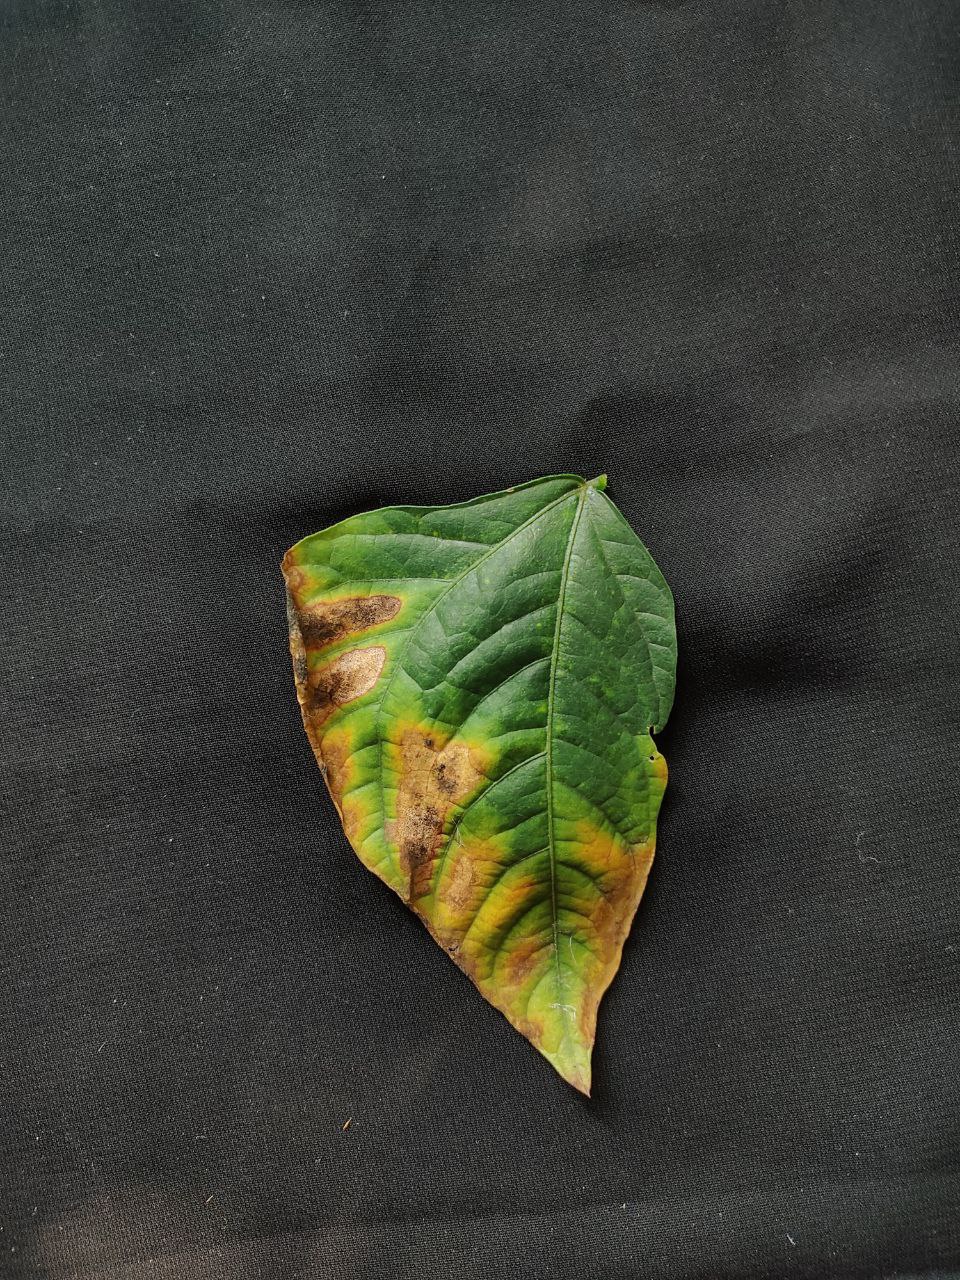
Crop: cowpea
Leaf condition: Bacterial wilt